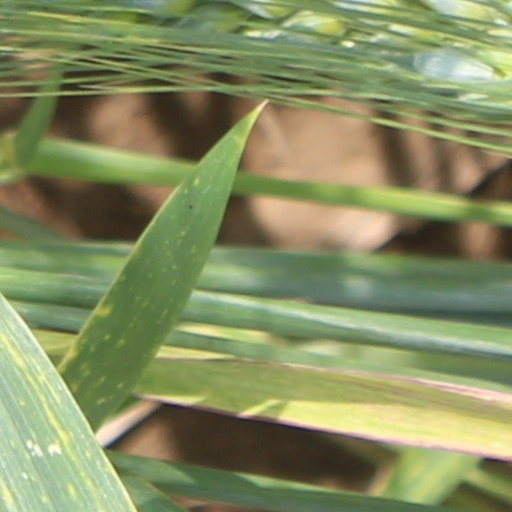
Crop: wheat